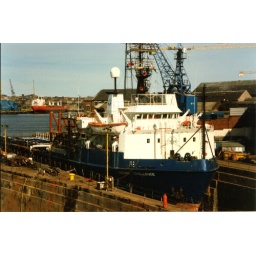
in dock at middle docks old ship repair yard. on the river tyne.